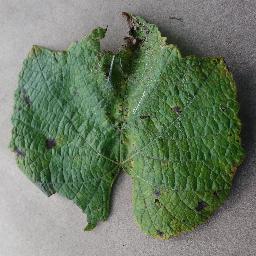
Label: Grape___Leaf_blight_(Isariopsis_Leaf_Spot)